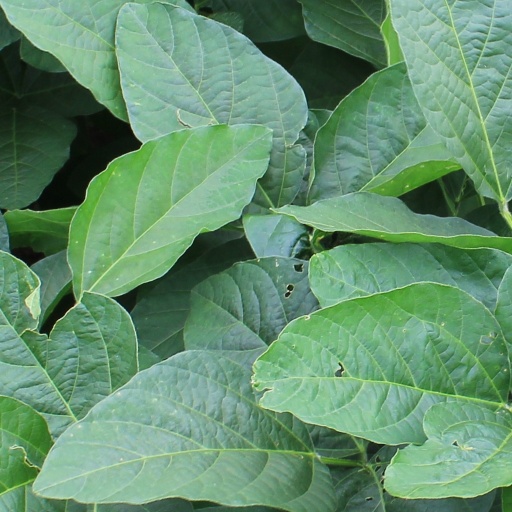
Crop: soybean